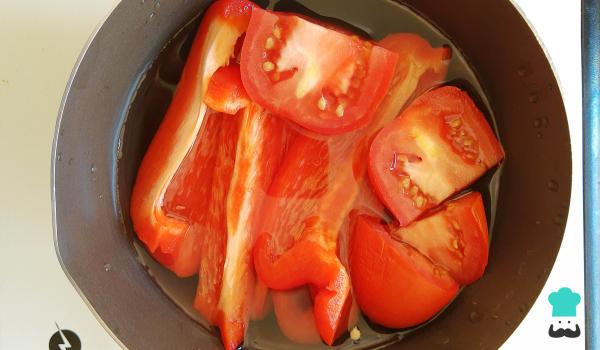
Mientras se cocina el pollo, lava y pica el chile morrón rojo, corta el jitomate y cocina ambos ingredientes en una olla con una taza y media de agua durante 10 minutos.Truco: puedes utilizar chile morrón rojo en lata si lo prefieres, pero si decides usar esta presentación omite hervirlo.